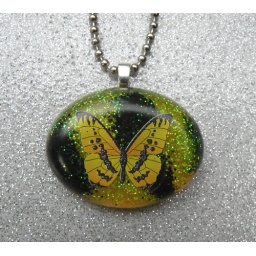
Handmade pendant with yellow and black butterfly embedded in resin and backed by yellow and black glitter.